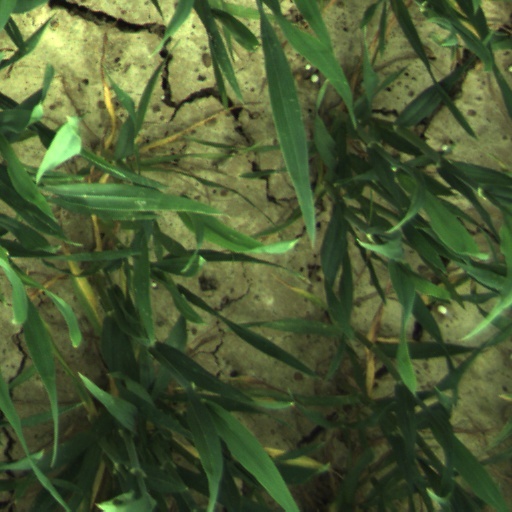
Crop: wheat